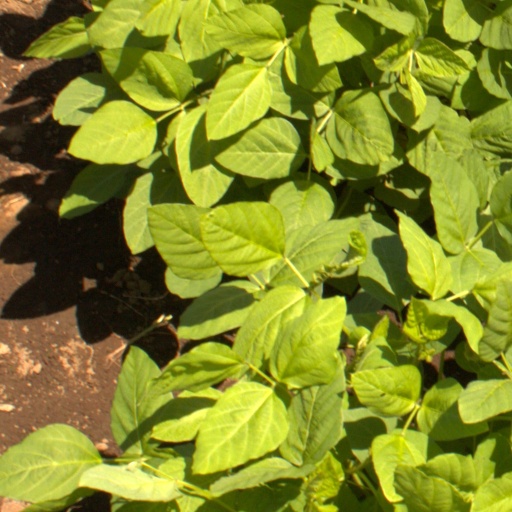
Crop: soybean